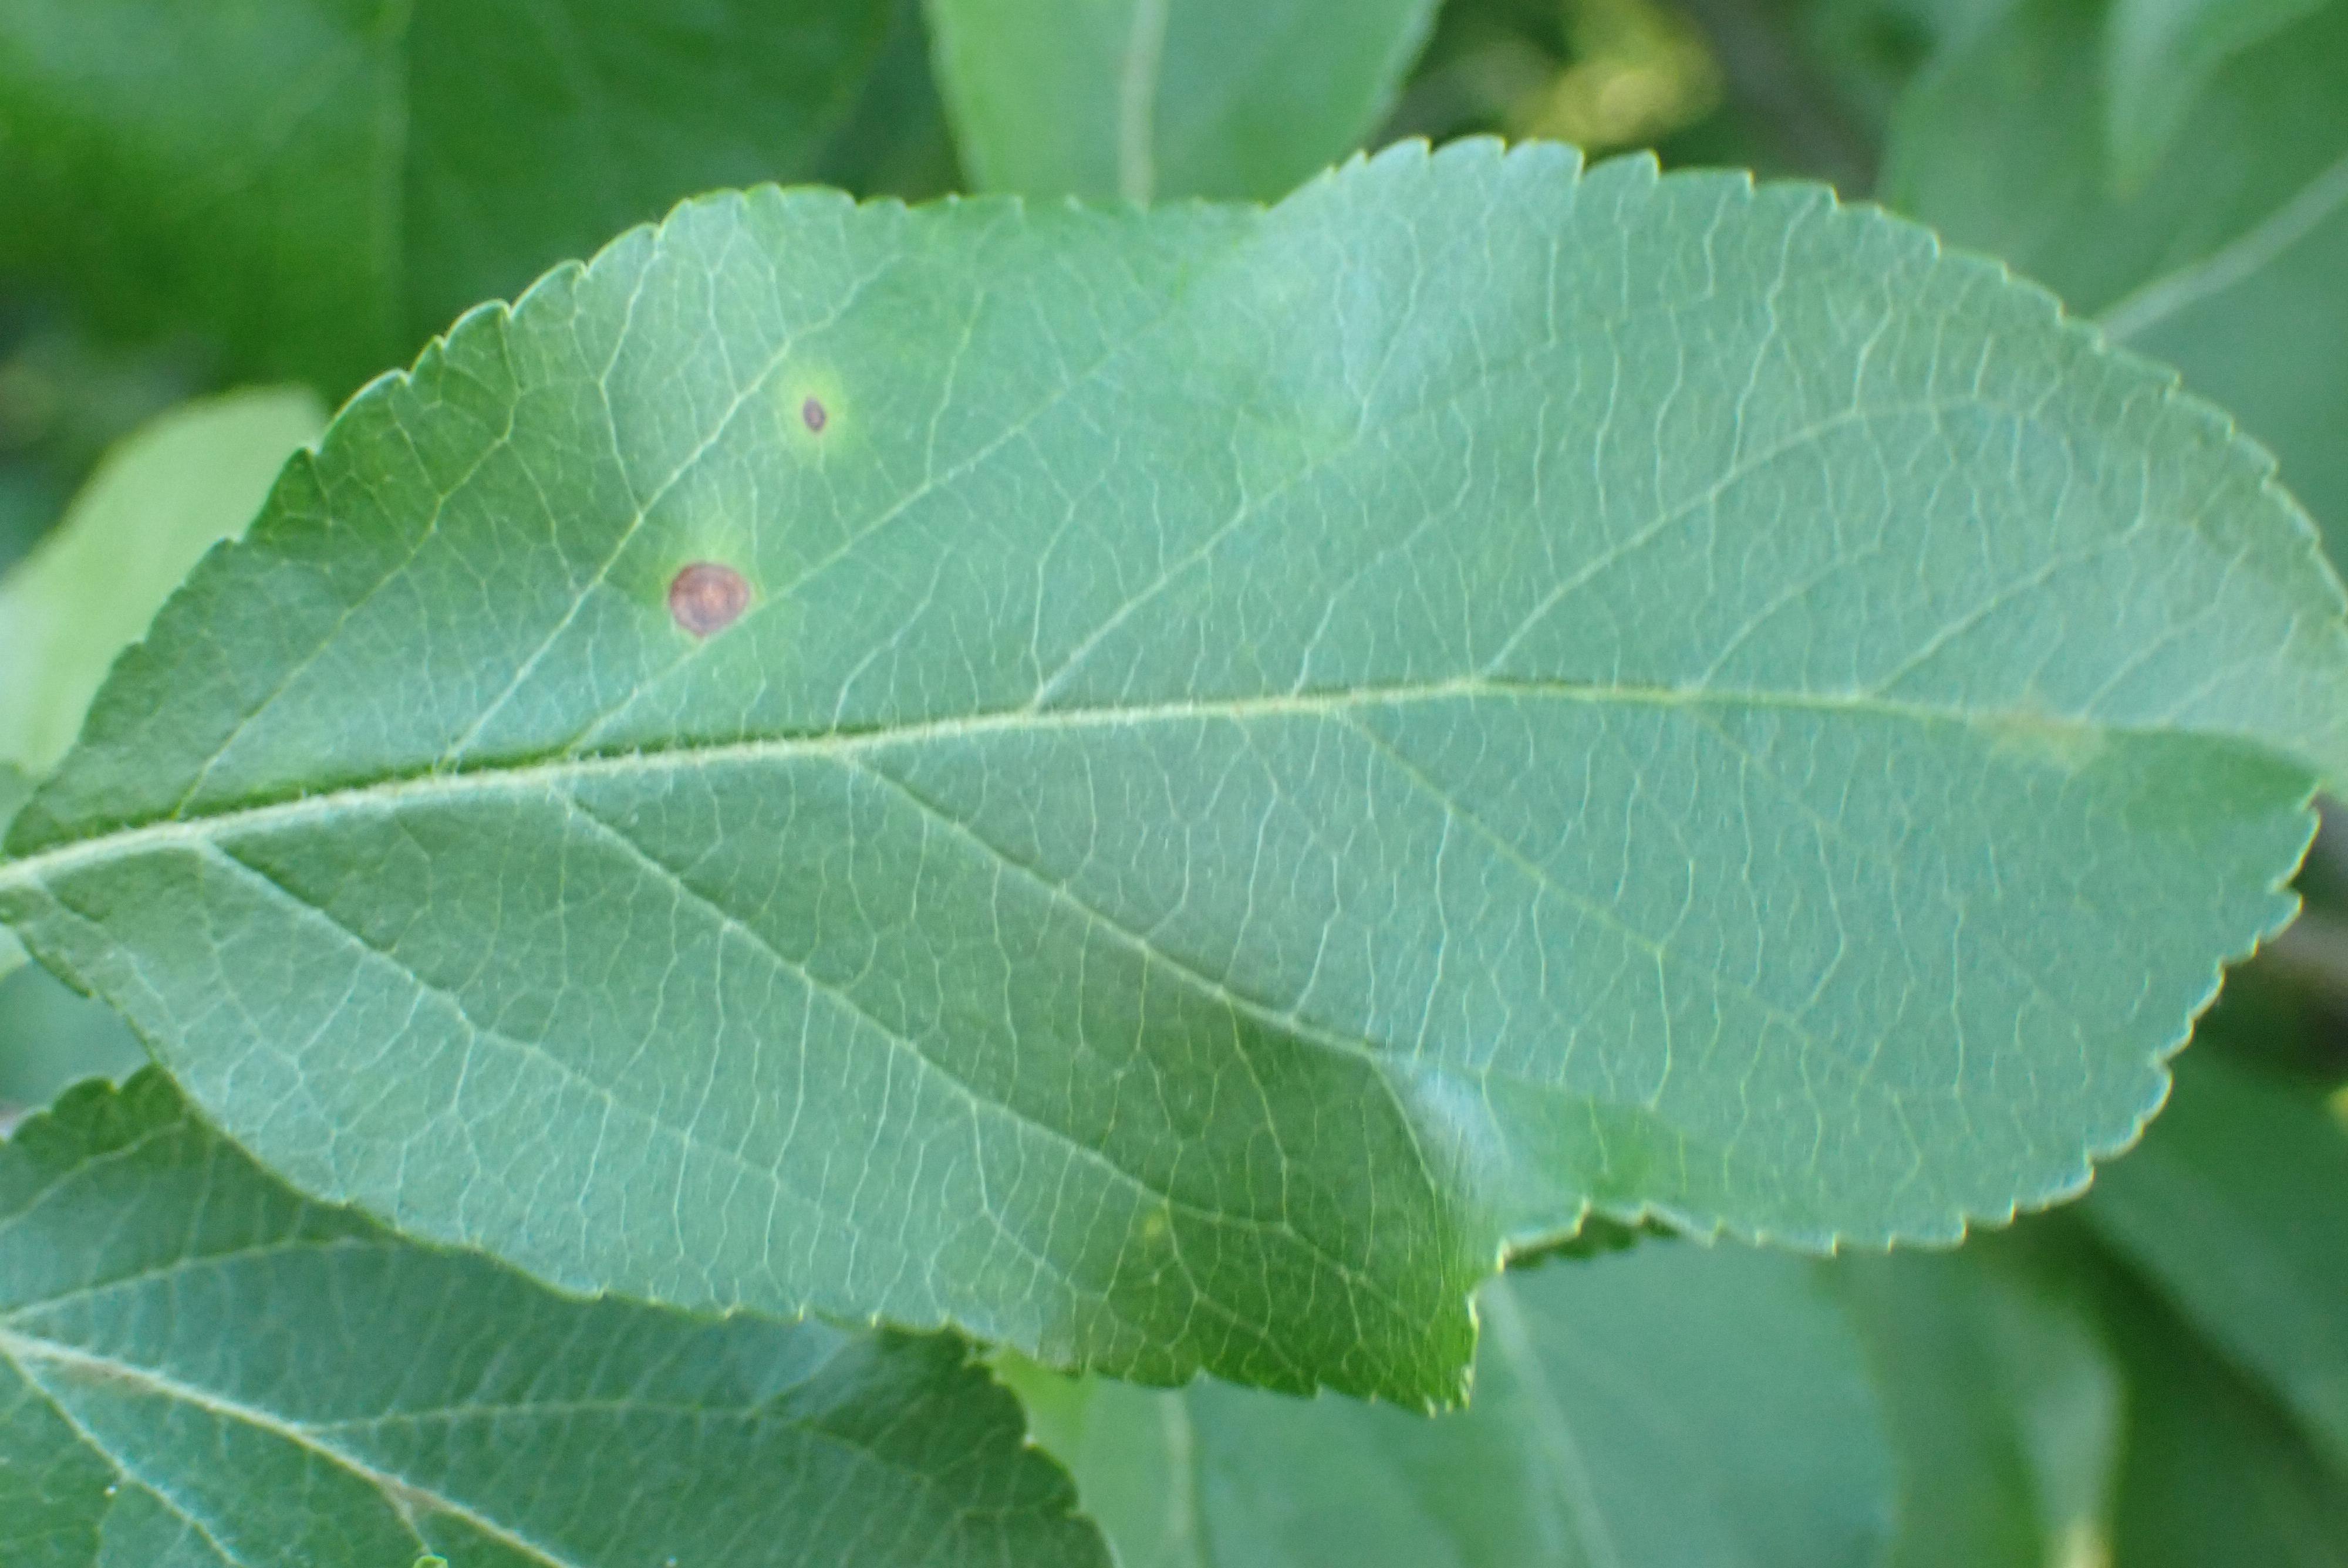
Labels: scab, frog_eye_leaf_spot